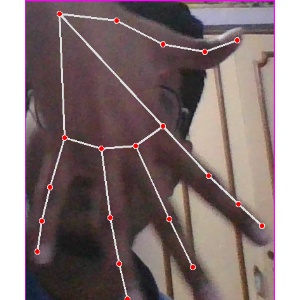
अक्षर: ढ